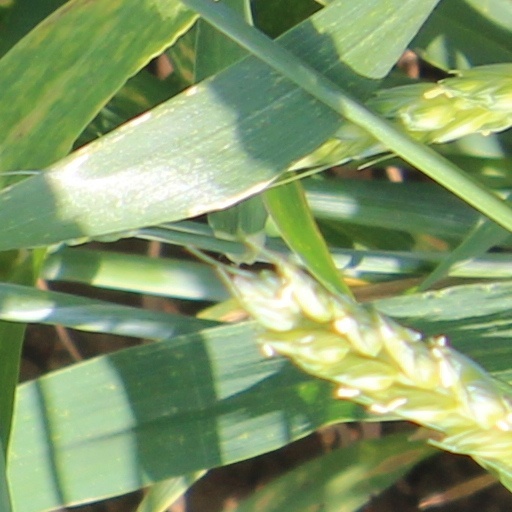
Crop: wheat